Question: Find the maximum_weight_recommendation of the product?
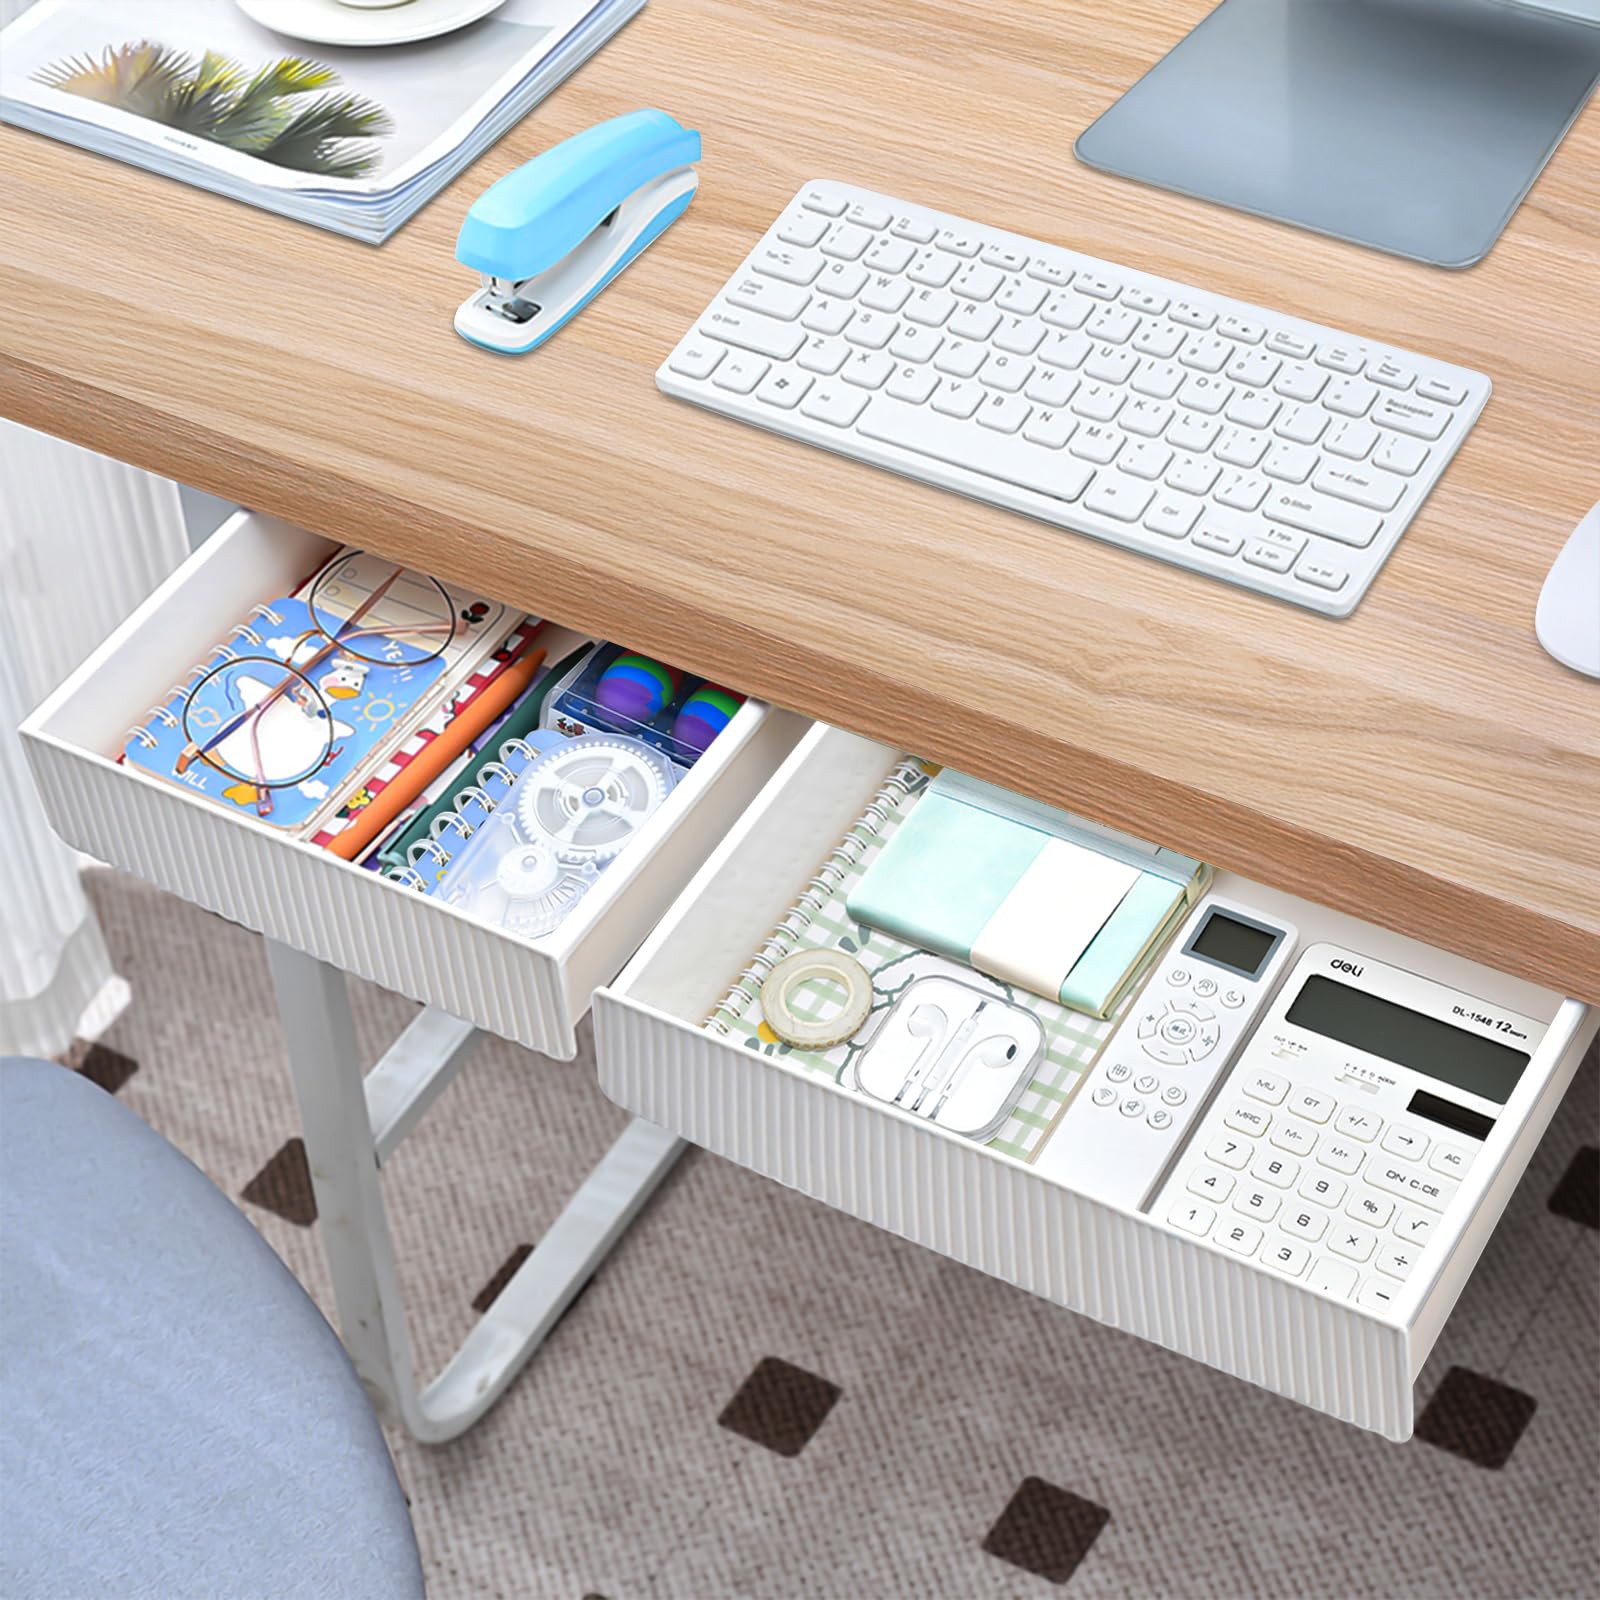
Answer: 40.0 ton